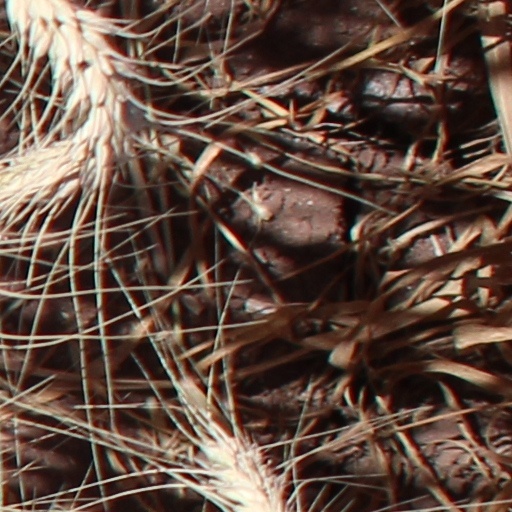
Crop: wheat